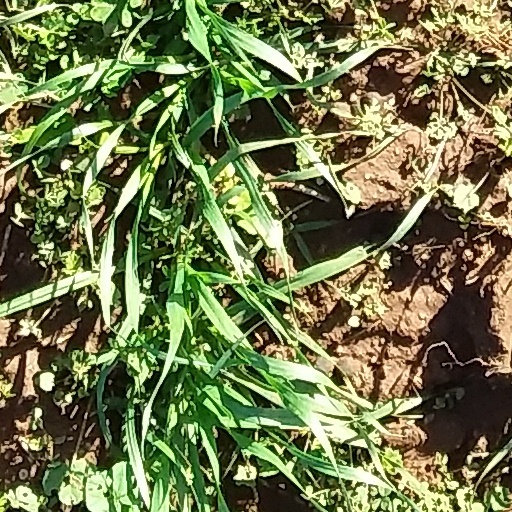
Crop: wheat